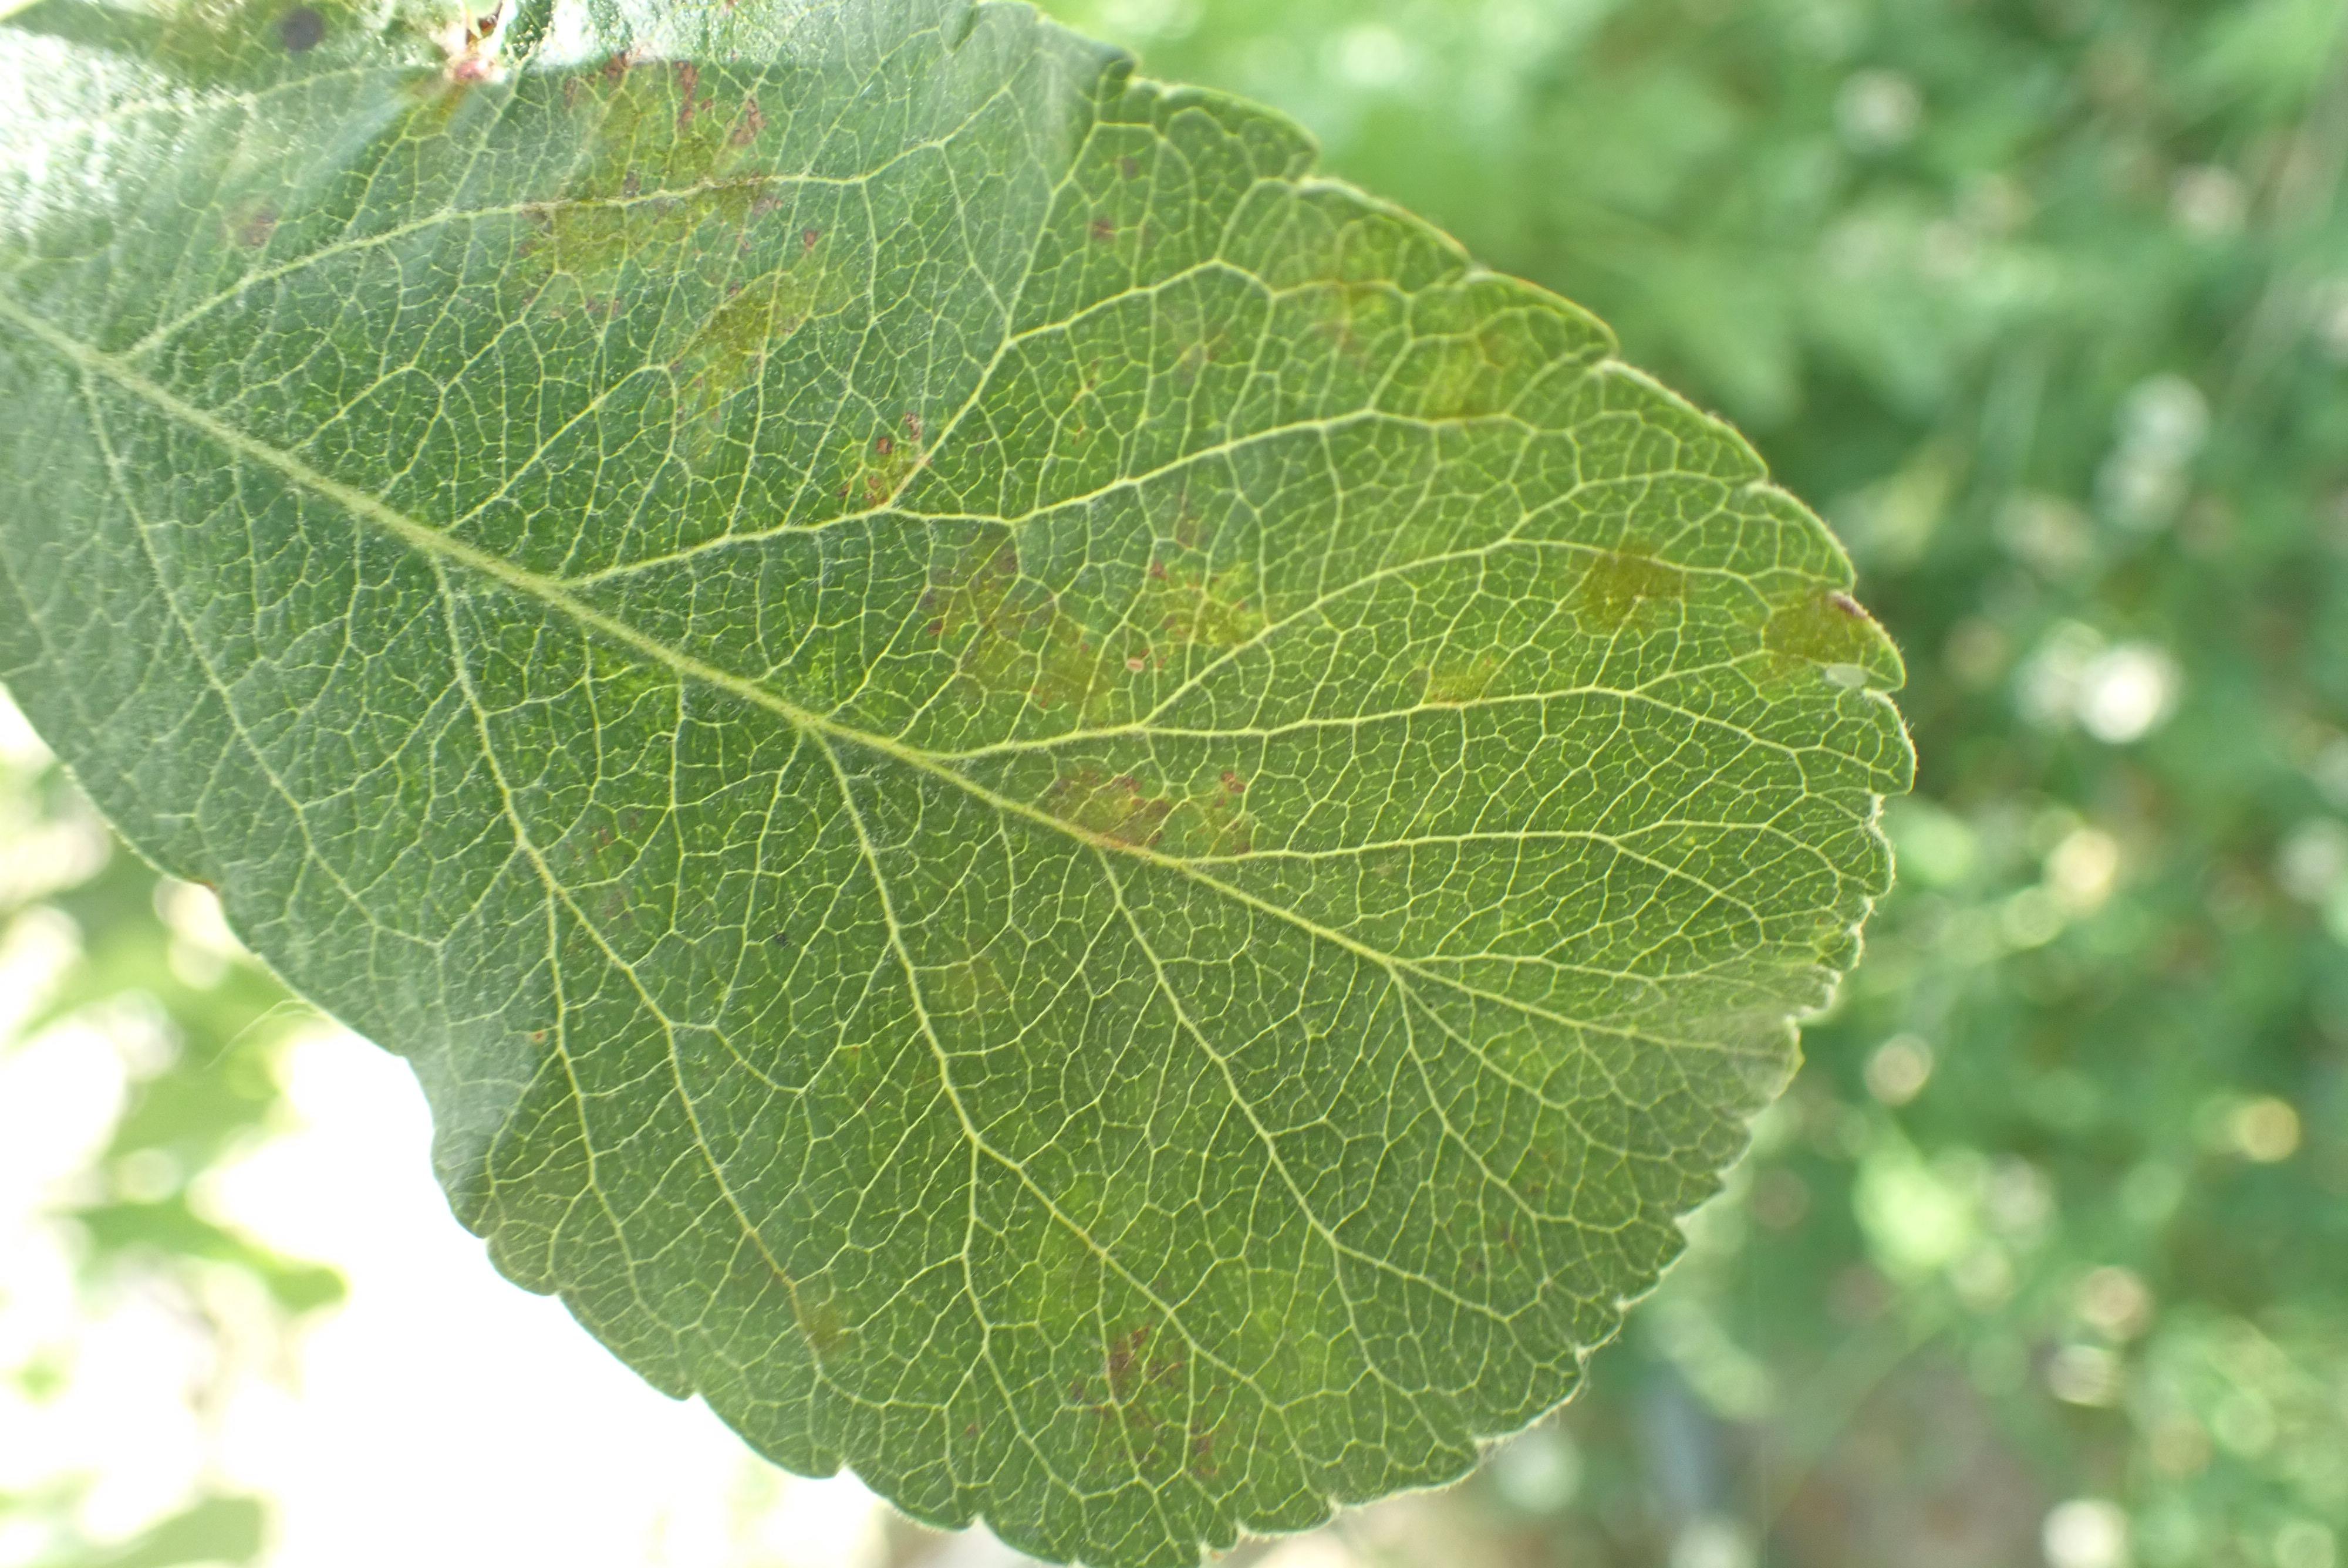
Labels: scab